Paul Wiegmann

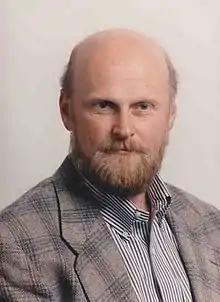
Paul Wiegmann

Paul B. Wiegmann (Павел Борисович Вигман) is a Russian physicist. He is the Robert W. Reneker Distinguished Service Professor in the Department of Physics at the University of Chicago, James Franck Institute and Enrico Fermi Institute. He specializes in theoretical condensed matter physics. He made pioneering contributions to the field of quantum integrable systems. He found exact solutions of O(3) Non-linear Sigma Model, , Wess–Zumino–Witten model (together with Alexander Polyakov), Anderson impurity model and multi-channel Kondo model (with Alexei Tsvelik).